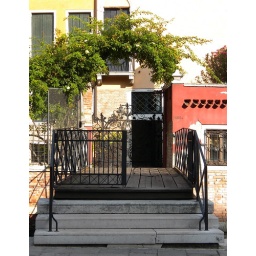
it is the address number of this house near Accademia bridge